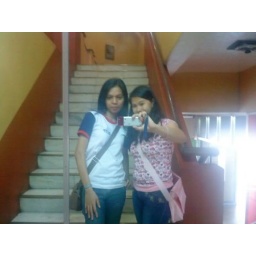
girls in the mirror